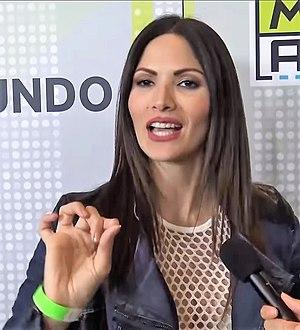
Cynthia Olavarría, est une actrice, mannequin et animatrice de télévision portoricaine, célèbre pour avoir représenté Porto Rico au concours de Miss Univers 2005.